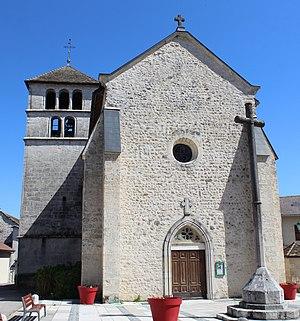
Église Saint-André de Ceyzérieu.
Ceyzérieu est une commune française, située dans le département de l'Ain en région Auvergne-Rhône-Alpes. Les habitants de Ceyzérieu se nomment les Ceyzériolans et les Ceyzériolanes.